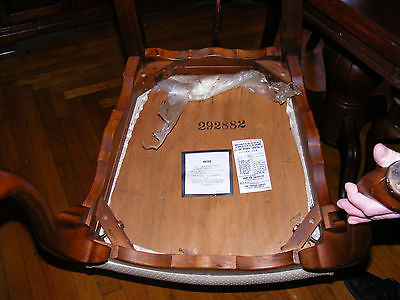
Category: table